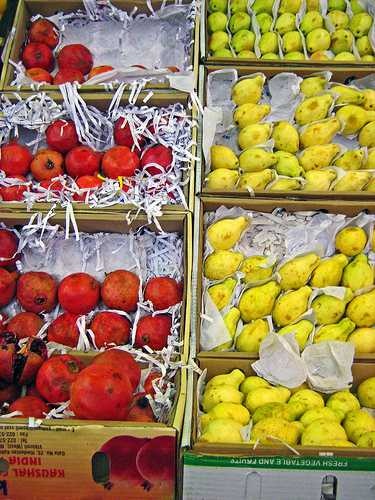
Label: Pomegranate